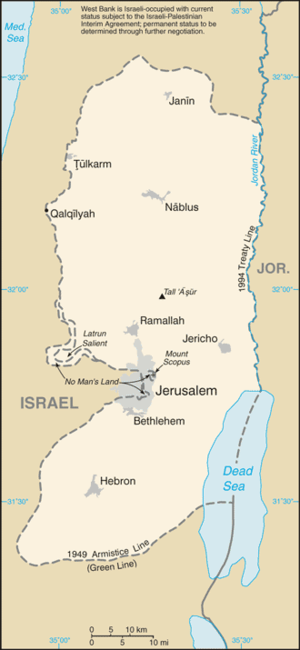
2007 en Palestine - 2008 en Palestine - 2009 en Palestine - 2010 en Palestine - 2011 en Palestine
2007 dans la bande de Gaza - 2008 dans la bande de Gaza - 2009 - 2010 dans la bande de Gaza - 2011 dans la bande de Gaza
Ceci est la liste des villes jumelées de Palestine ayant des liens permanents avec des communautés locales dans d'autres pays. Dans la plupart des cas, en particulier quand elle est officialisée par le gouvernement local, l'association est connue comme « jumelage ». La plupart des endroits sont des villes, mais cette liste comprend aussi des villages, des districts, comtés, etc., avec des liens similaires.